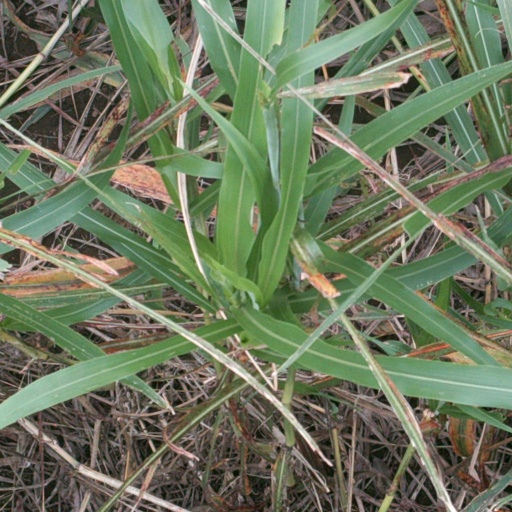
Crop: sorghum